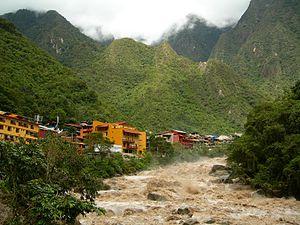
Machupicchu pueblo est un village situé au Pérou sur le Río Urubamba. Il est connu comme le village le plus proche du Machu Picchu.